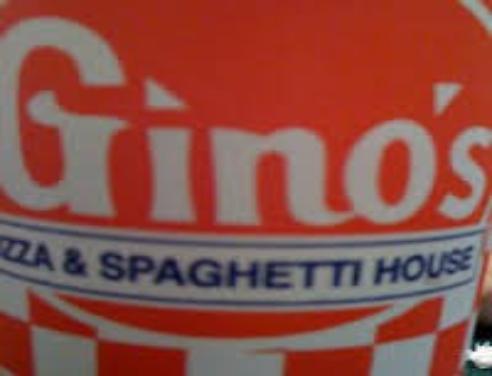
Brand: Gino's Pizza and Spaghetti
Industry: Food